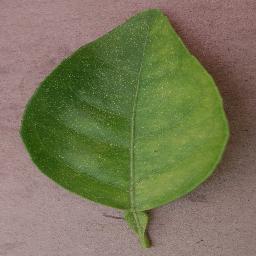
Label: Orange___Haunglongbing_(Citrus_greening)